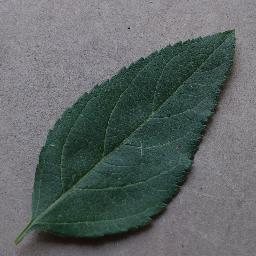
Label: Apple___healthy